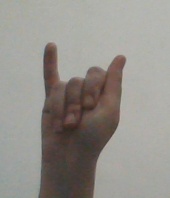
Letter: meem